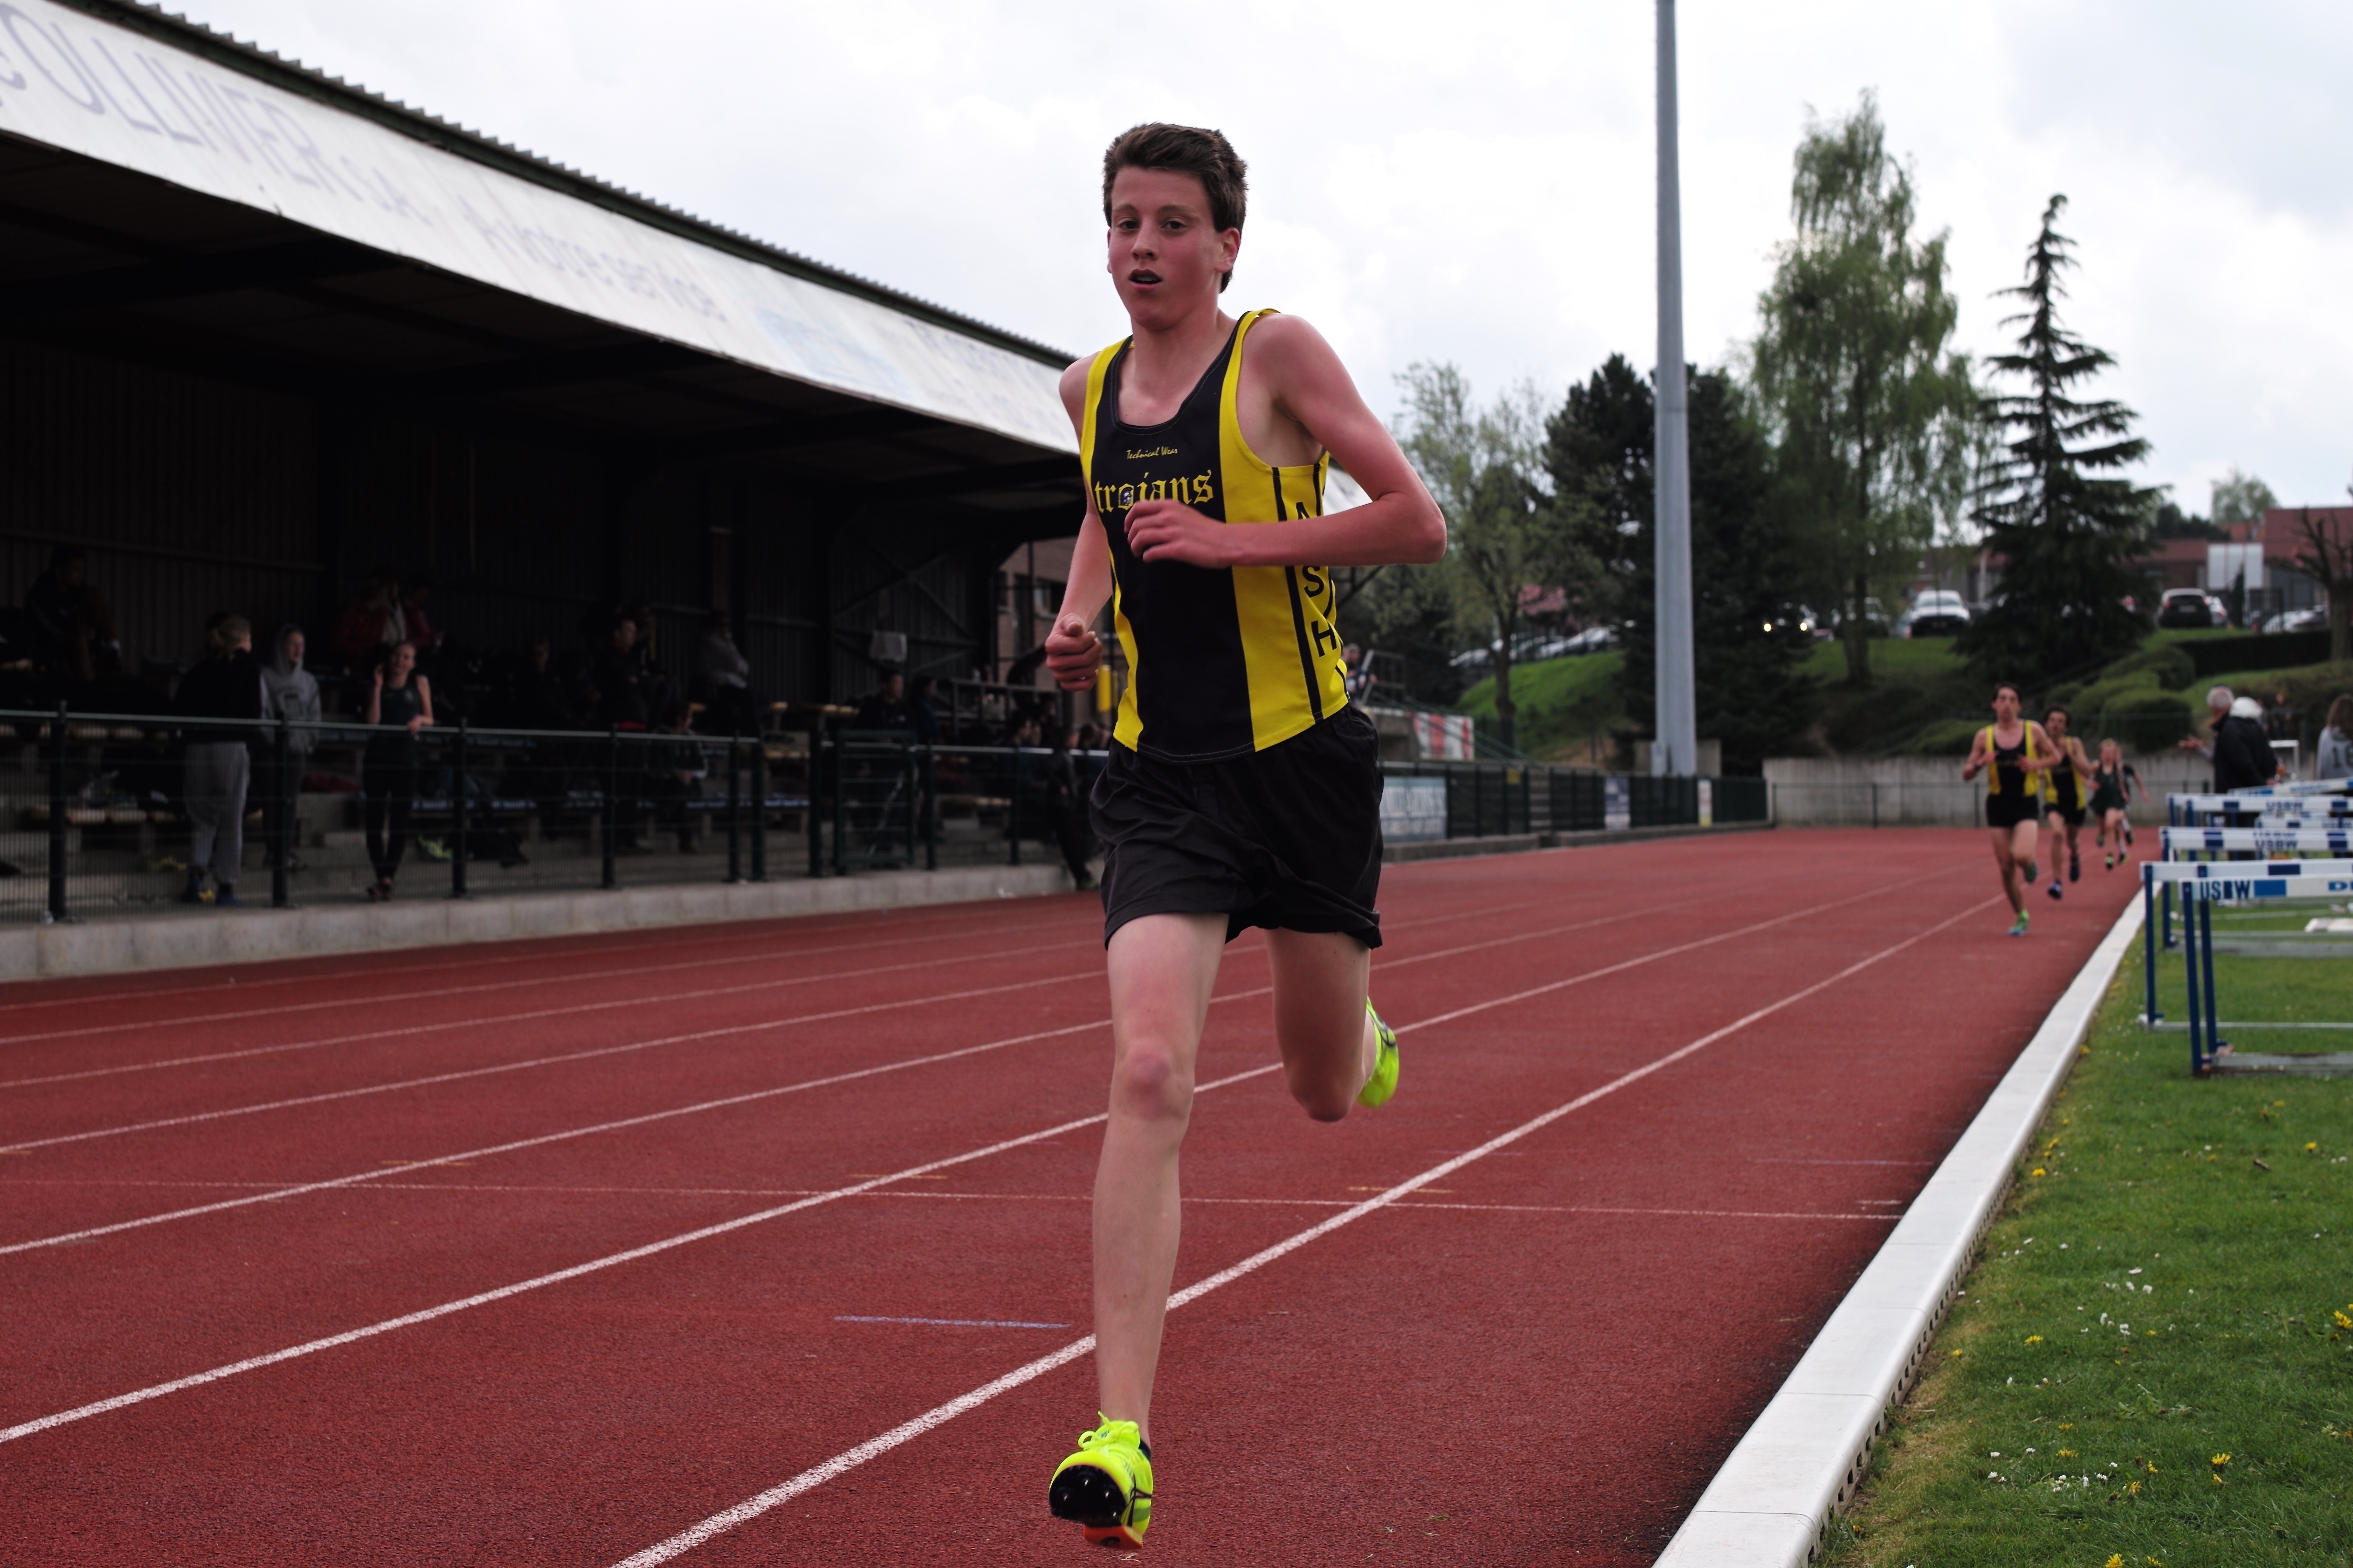
track, running, run, runner, ash, belgium, race, competition, holland, hague, netherlands, international, girls, m, american, sports, boys, 50, school, runners, endurance, junior, leica, 240, summilux, varsity, athletics, meet, waterloo, sprint, stjohns, physical exercise, human action, endurance sports, duathlon, track and field athletics, middle distance running, 800 metres